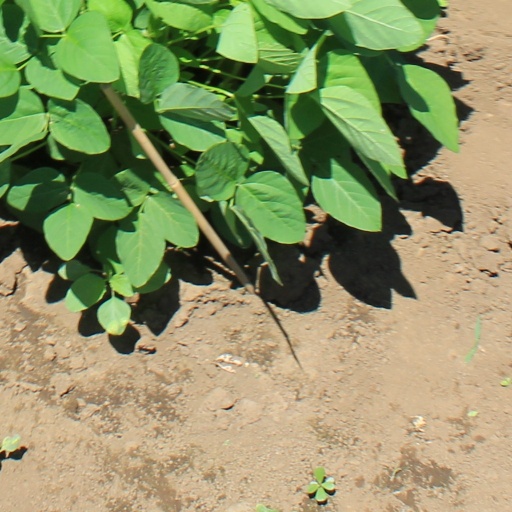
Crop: soybean